Greta Nissen

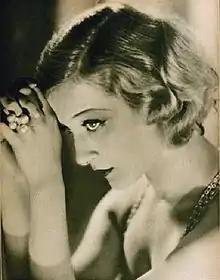
Nissen in 1927

Nissen was cast as Helen, the female lead in "Hell's Angels", originally conceived as a silent film. Principal photography began on 31 October 1927, with an interior shot at the Metropolitan Studio in Hollywood.